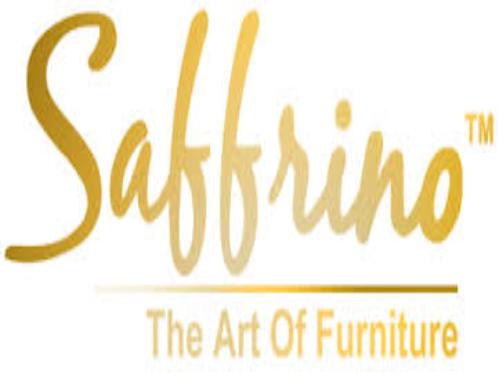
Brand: ART Furniture
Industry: Necessities